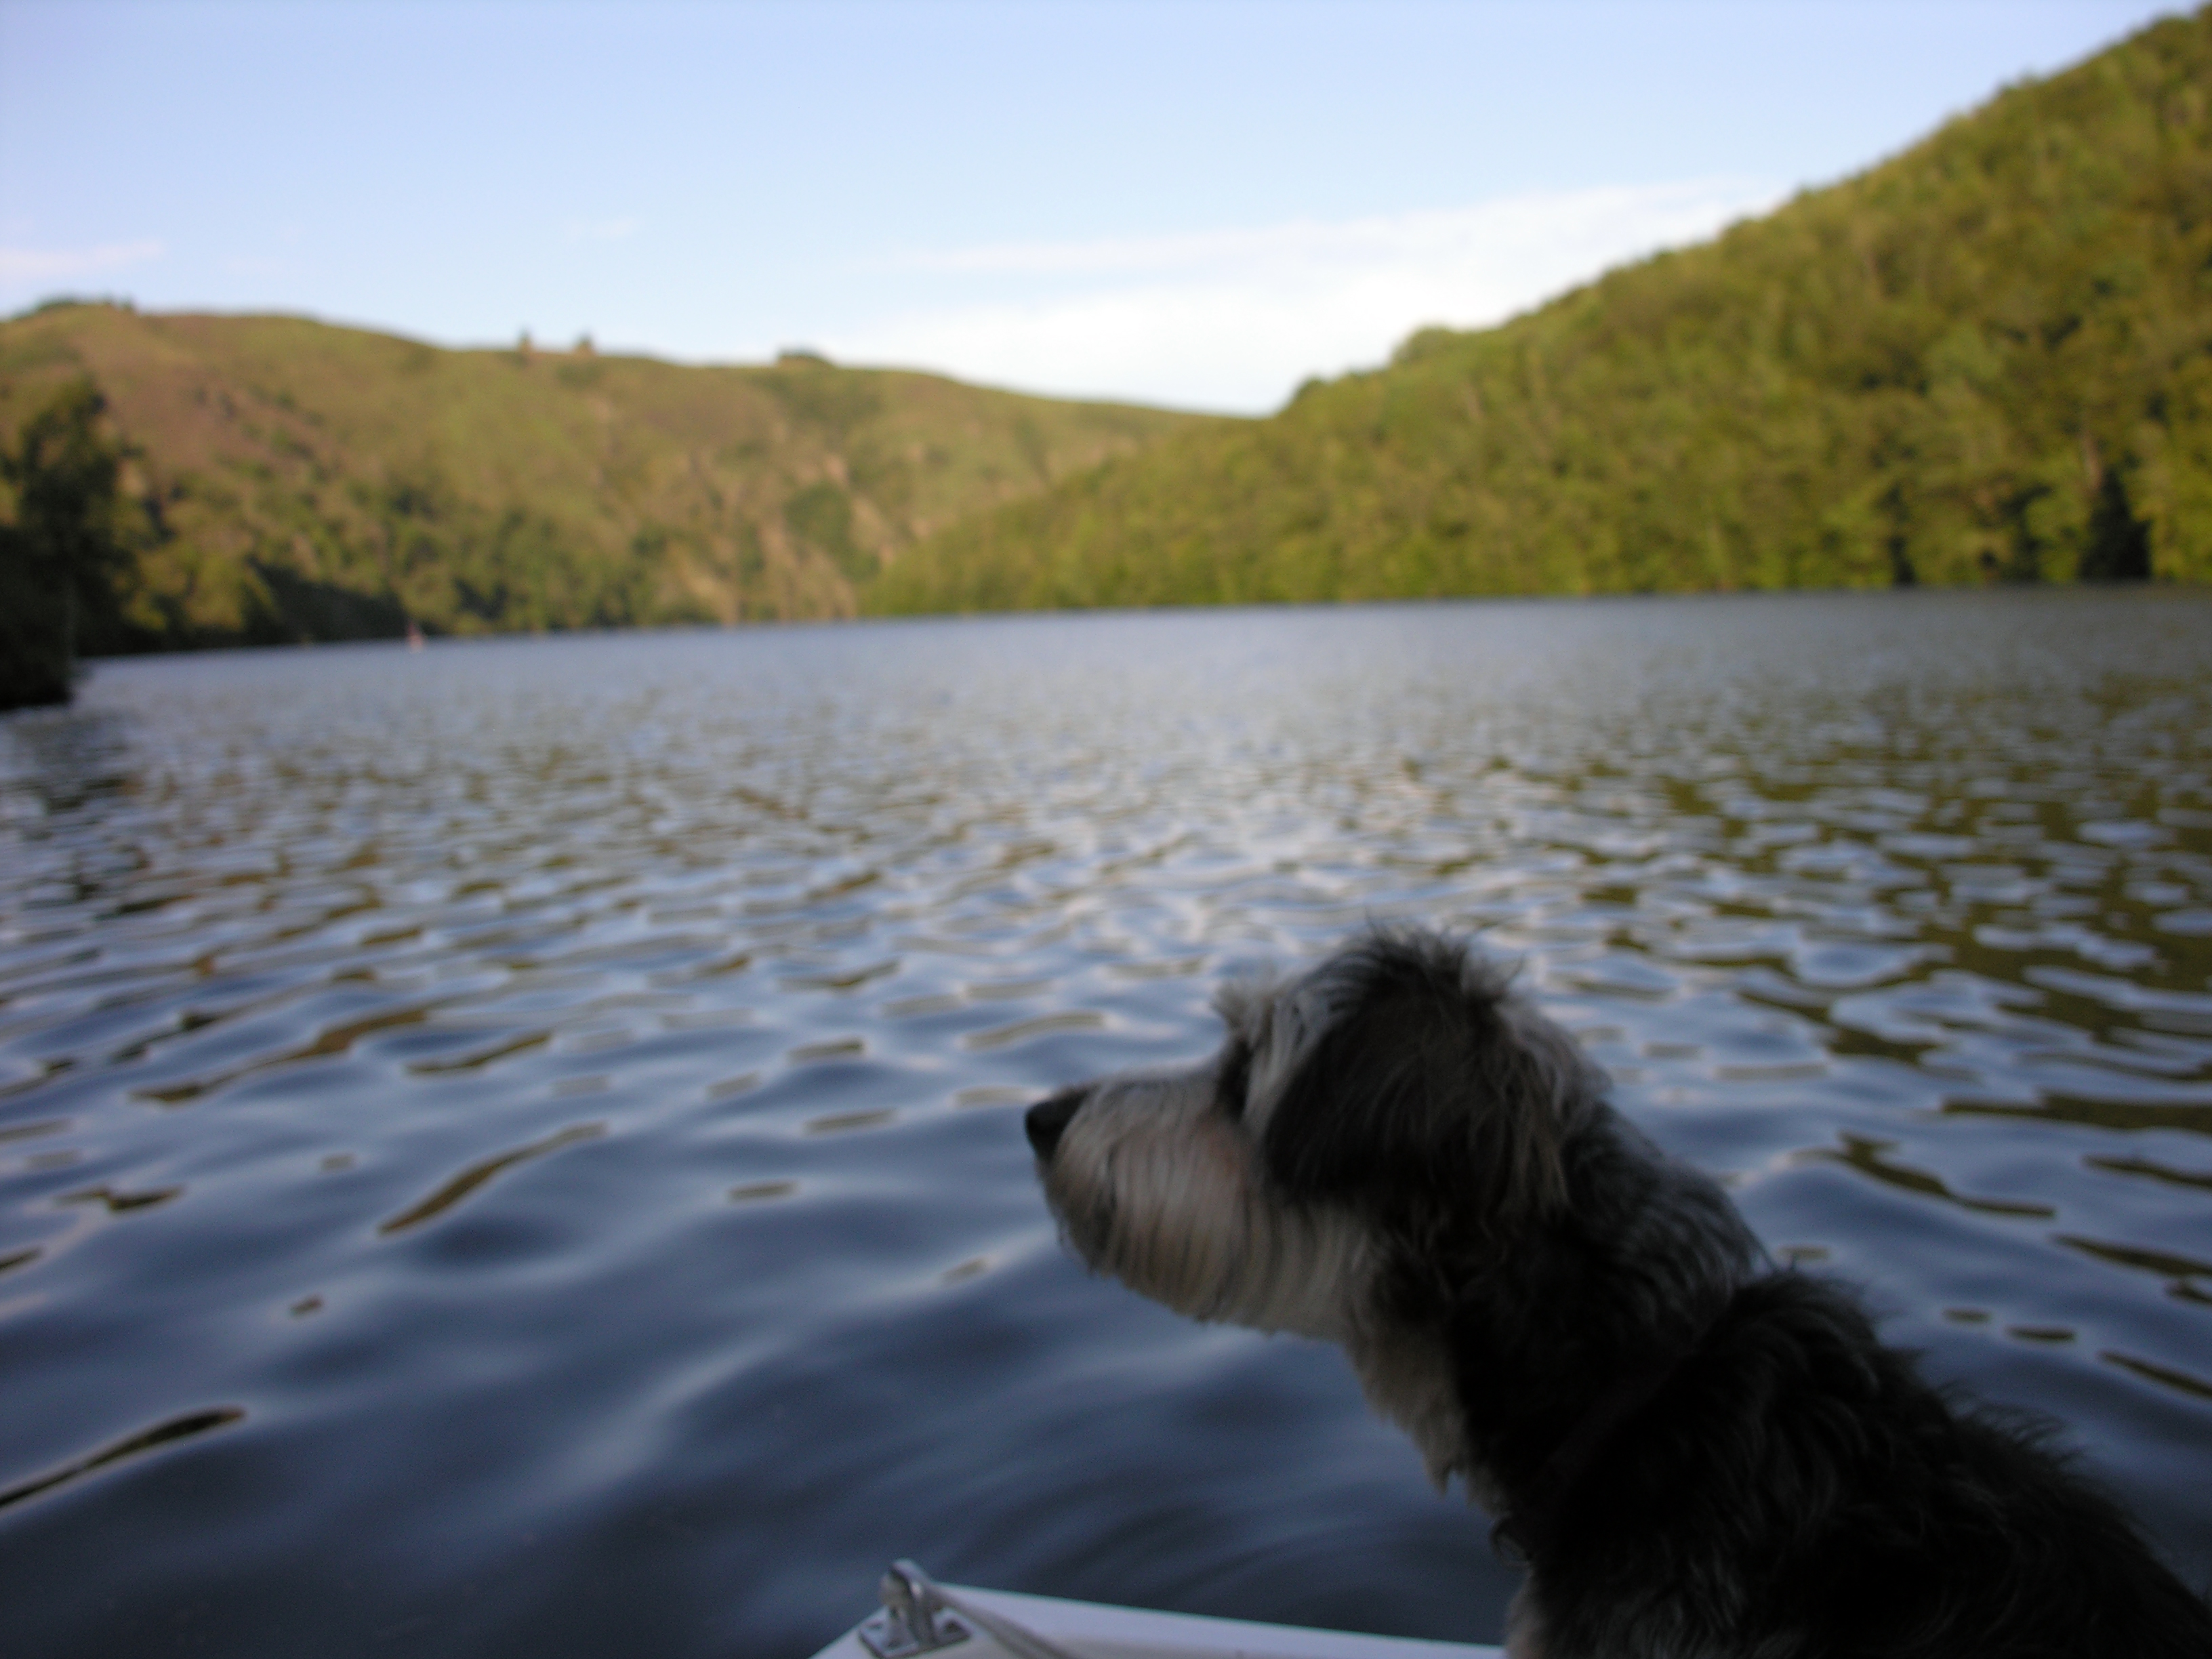
sea, water, mountain, lake, dog, river, france, body of water, auvergne, montagne, cantal, dog like mammal